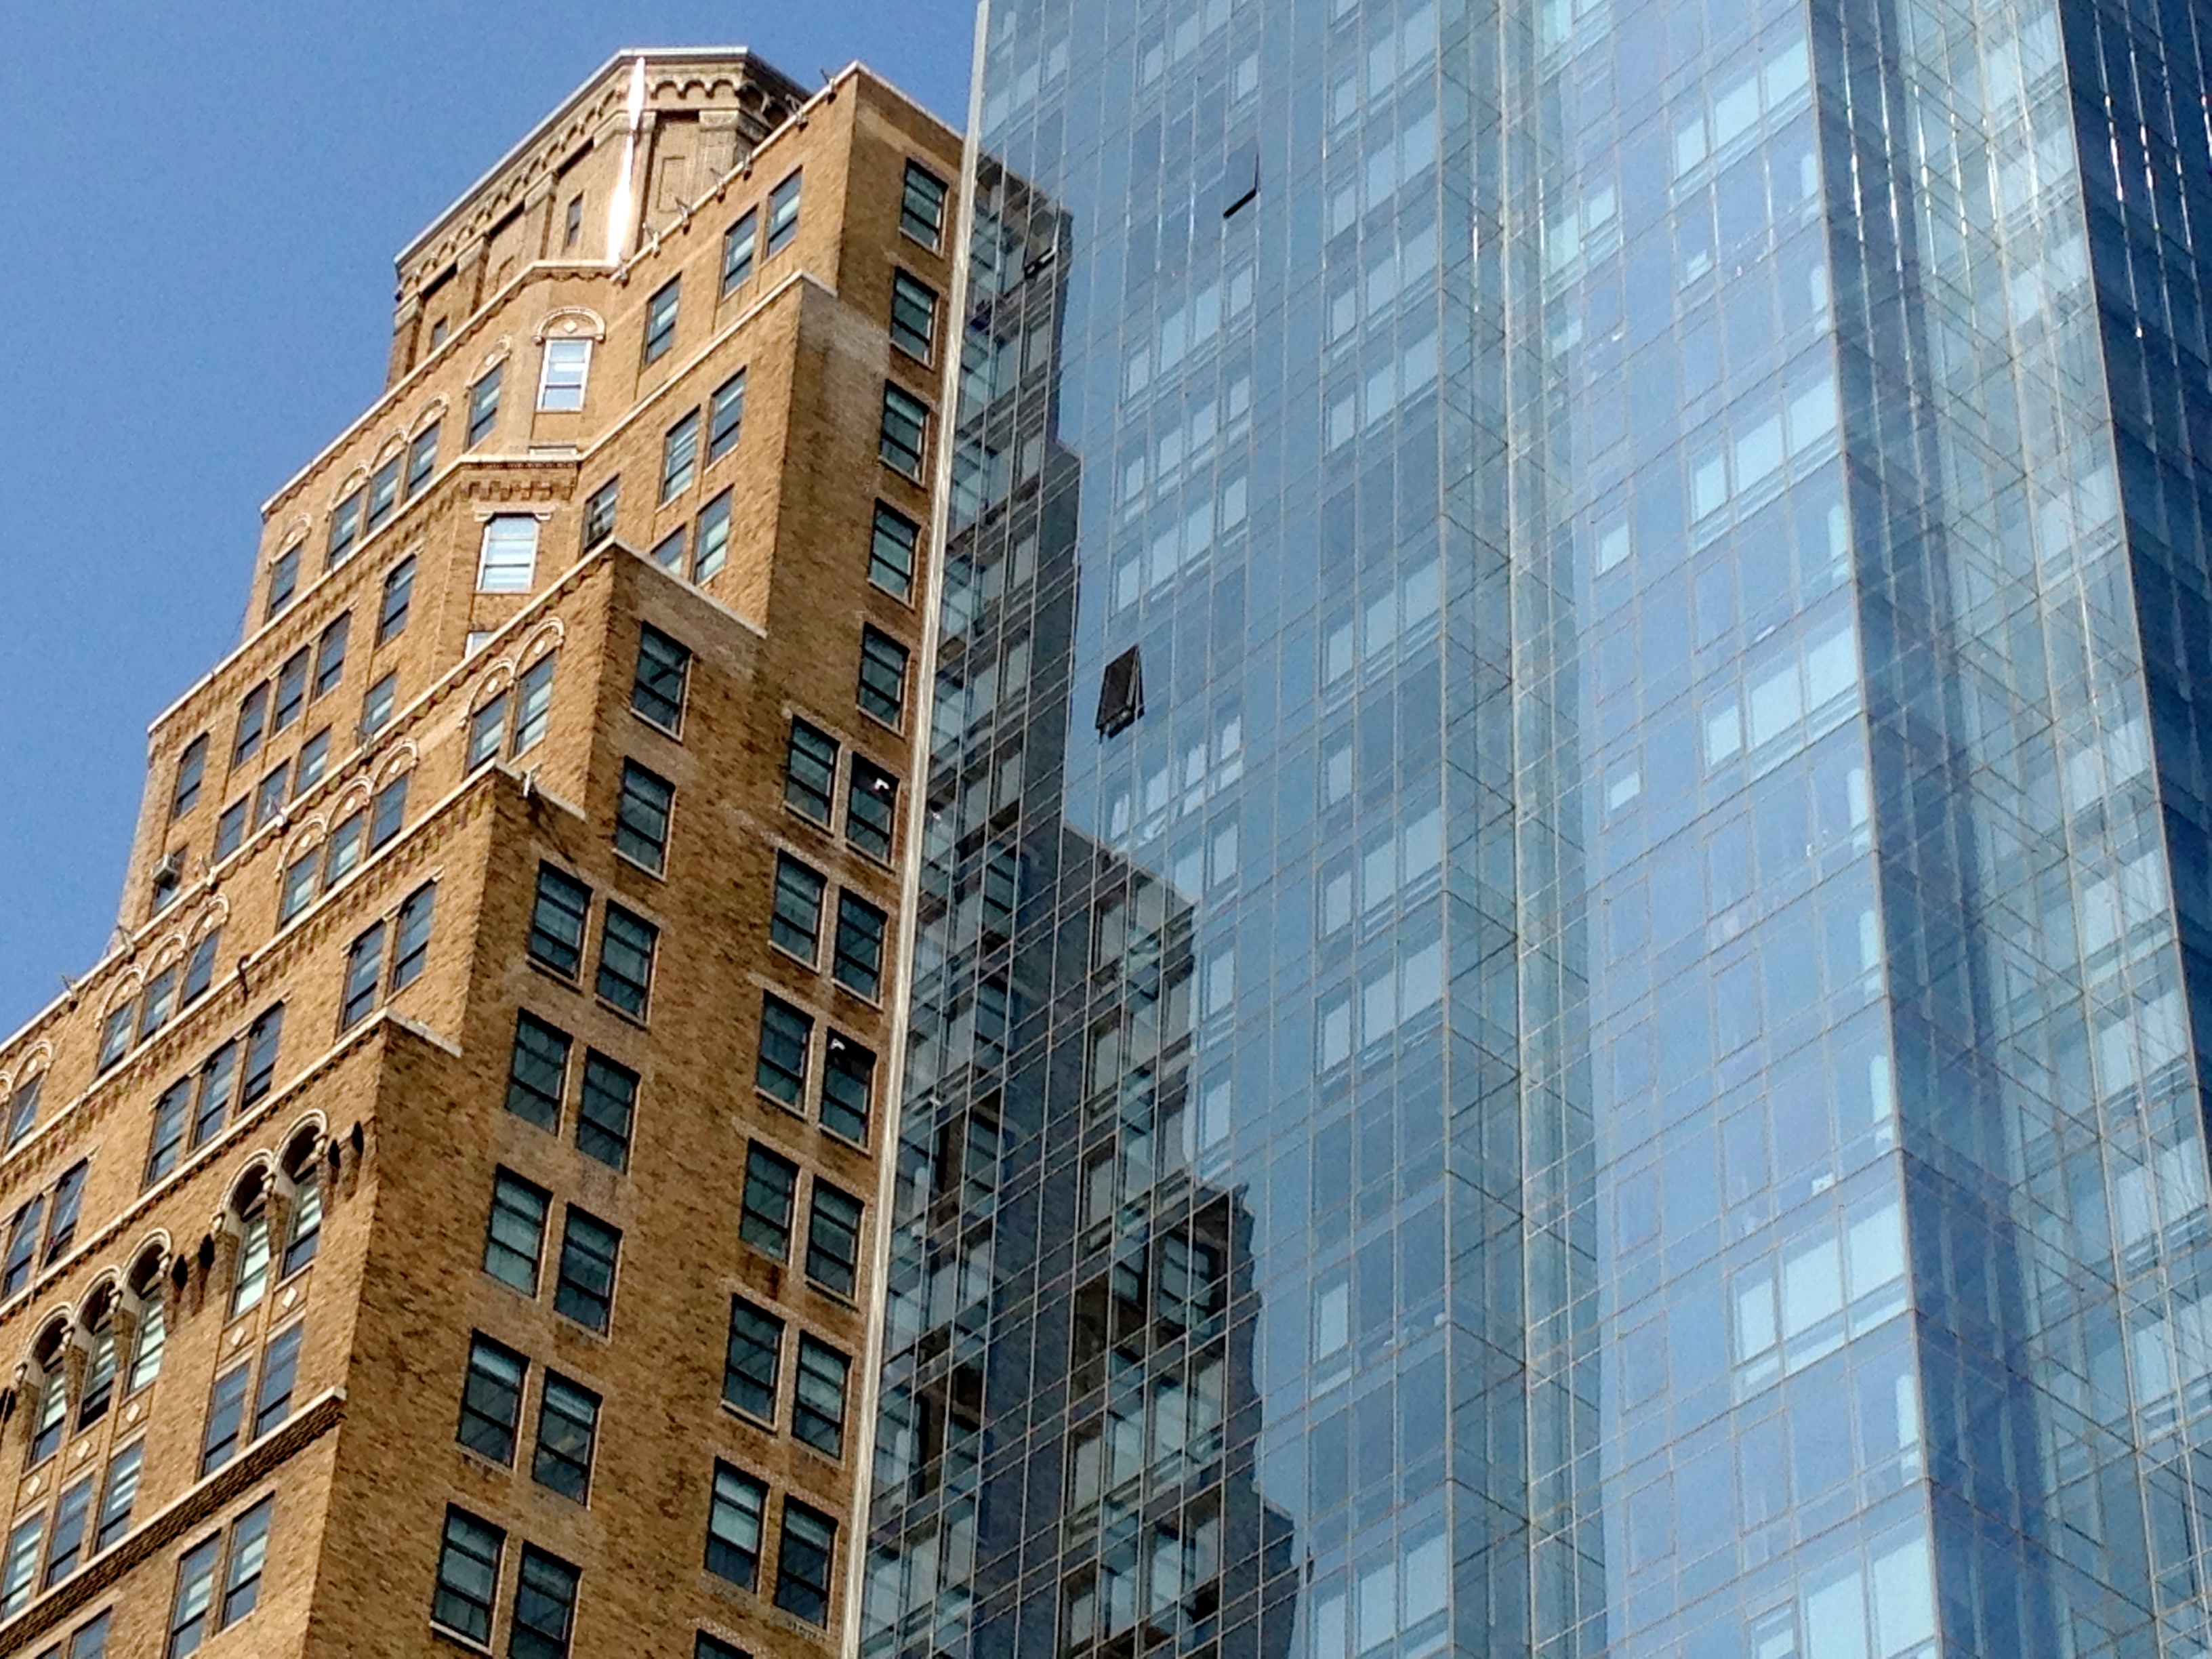
architecture, building, city, skyscraper, cityscape, downtown, reflection, tower, landmark, facade, apartment, tower block, 2014365, metropolis, condominium, neighbourhood, urban area, residential area, metropolitan area